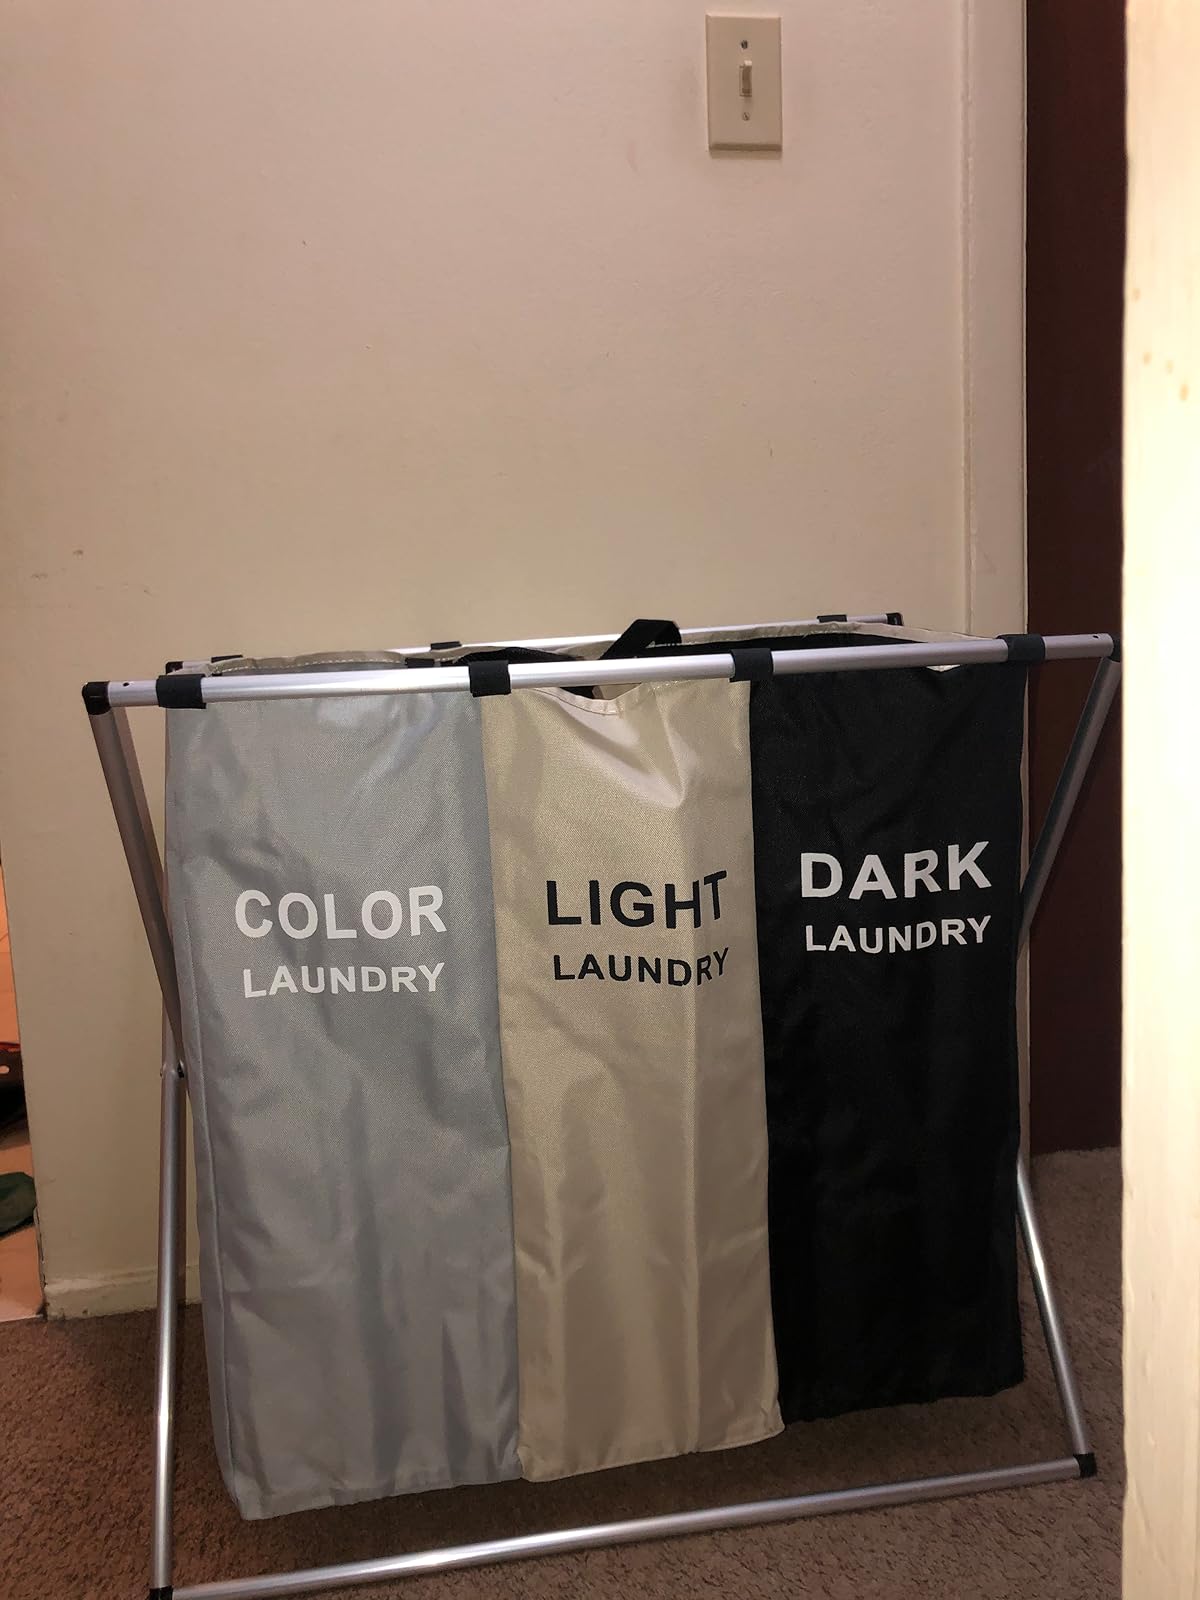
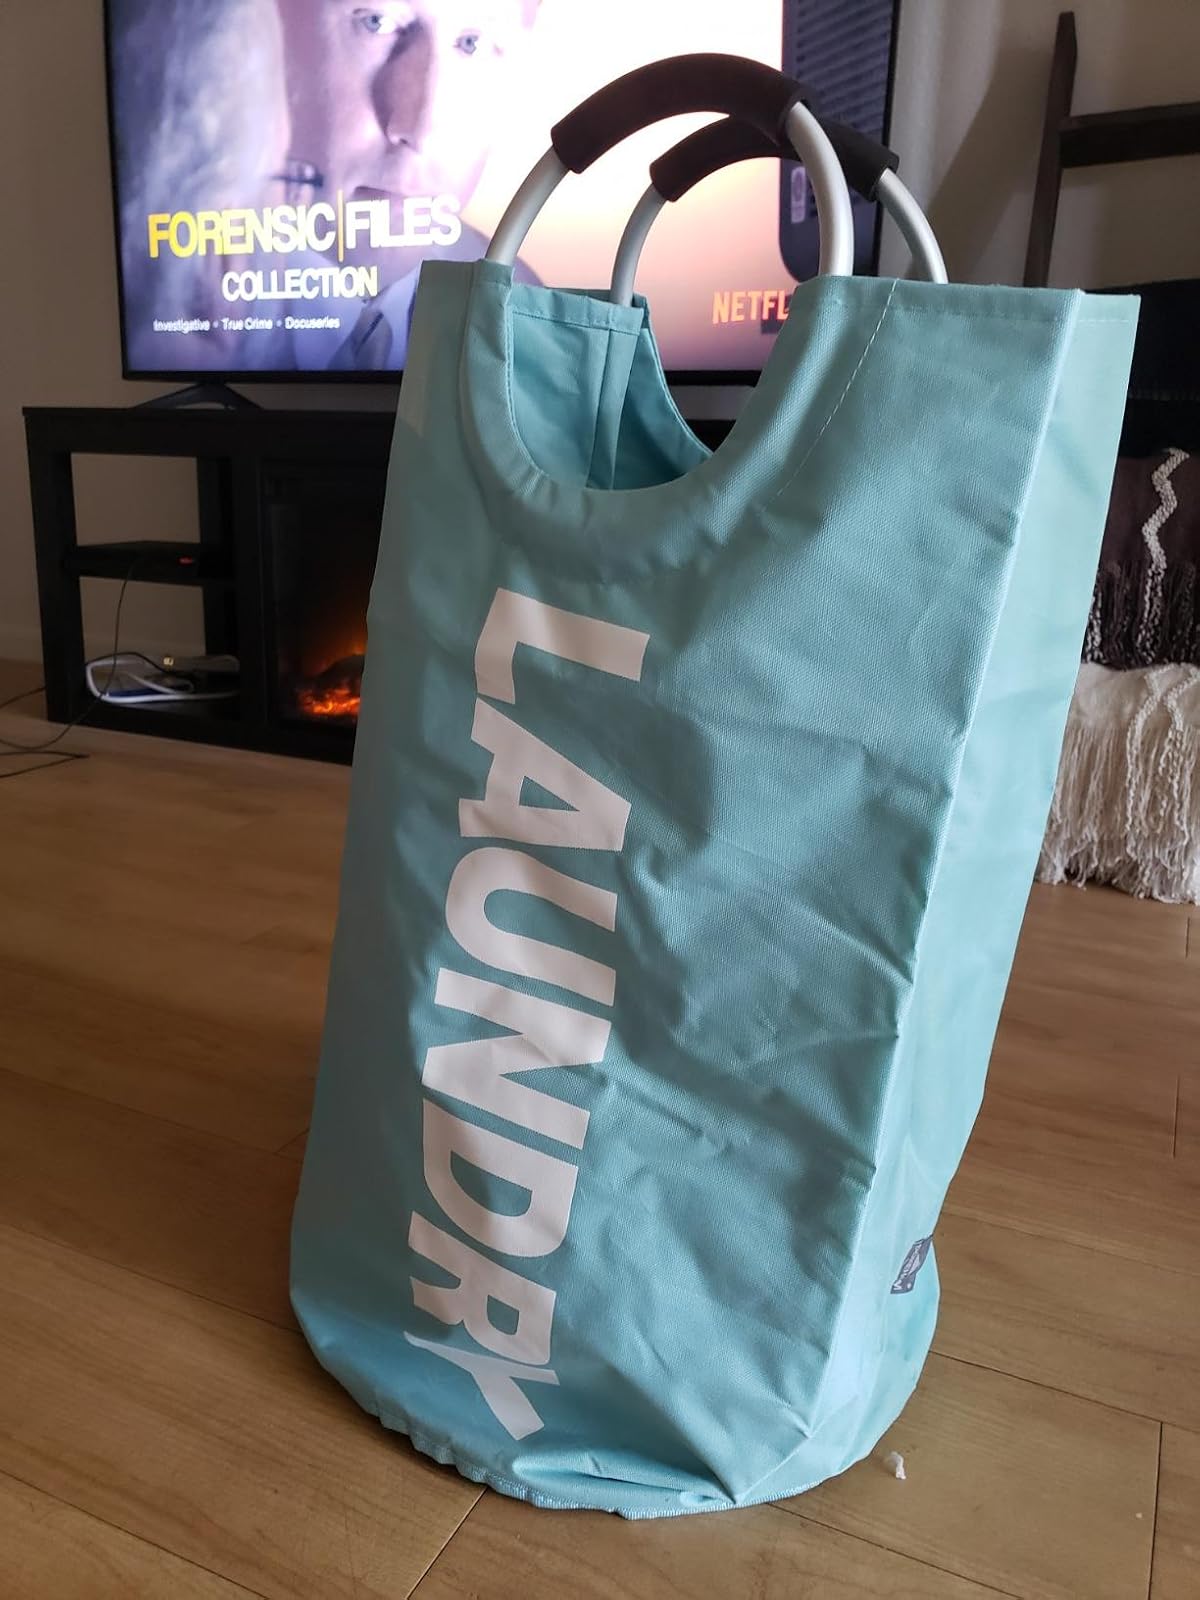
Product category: items_hamper
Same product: no